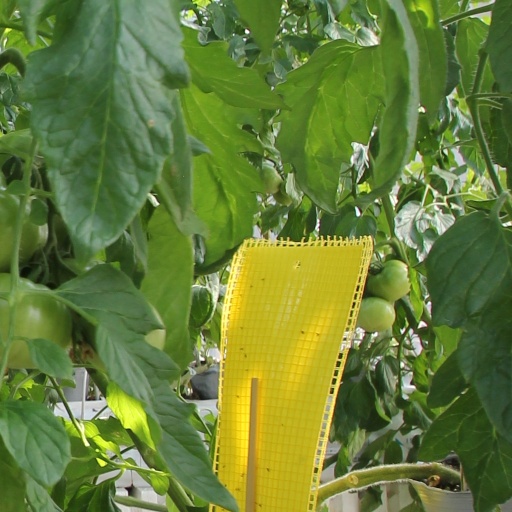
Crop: tomato